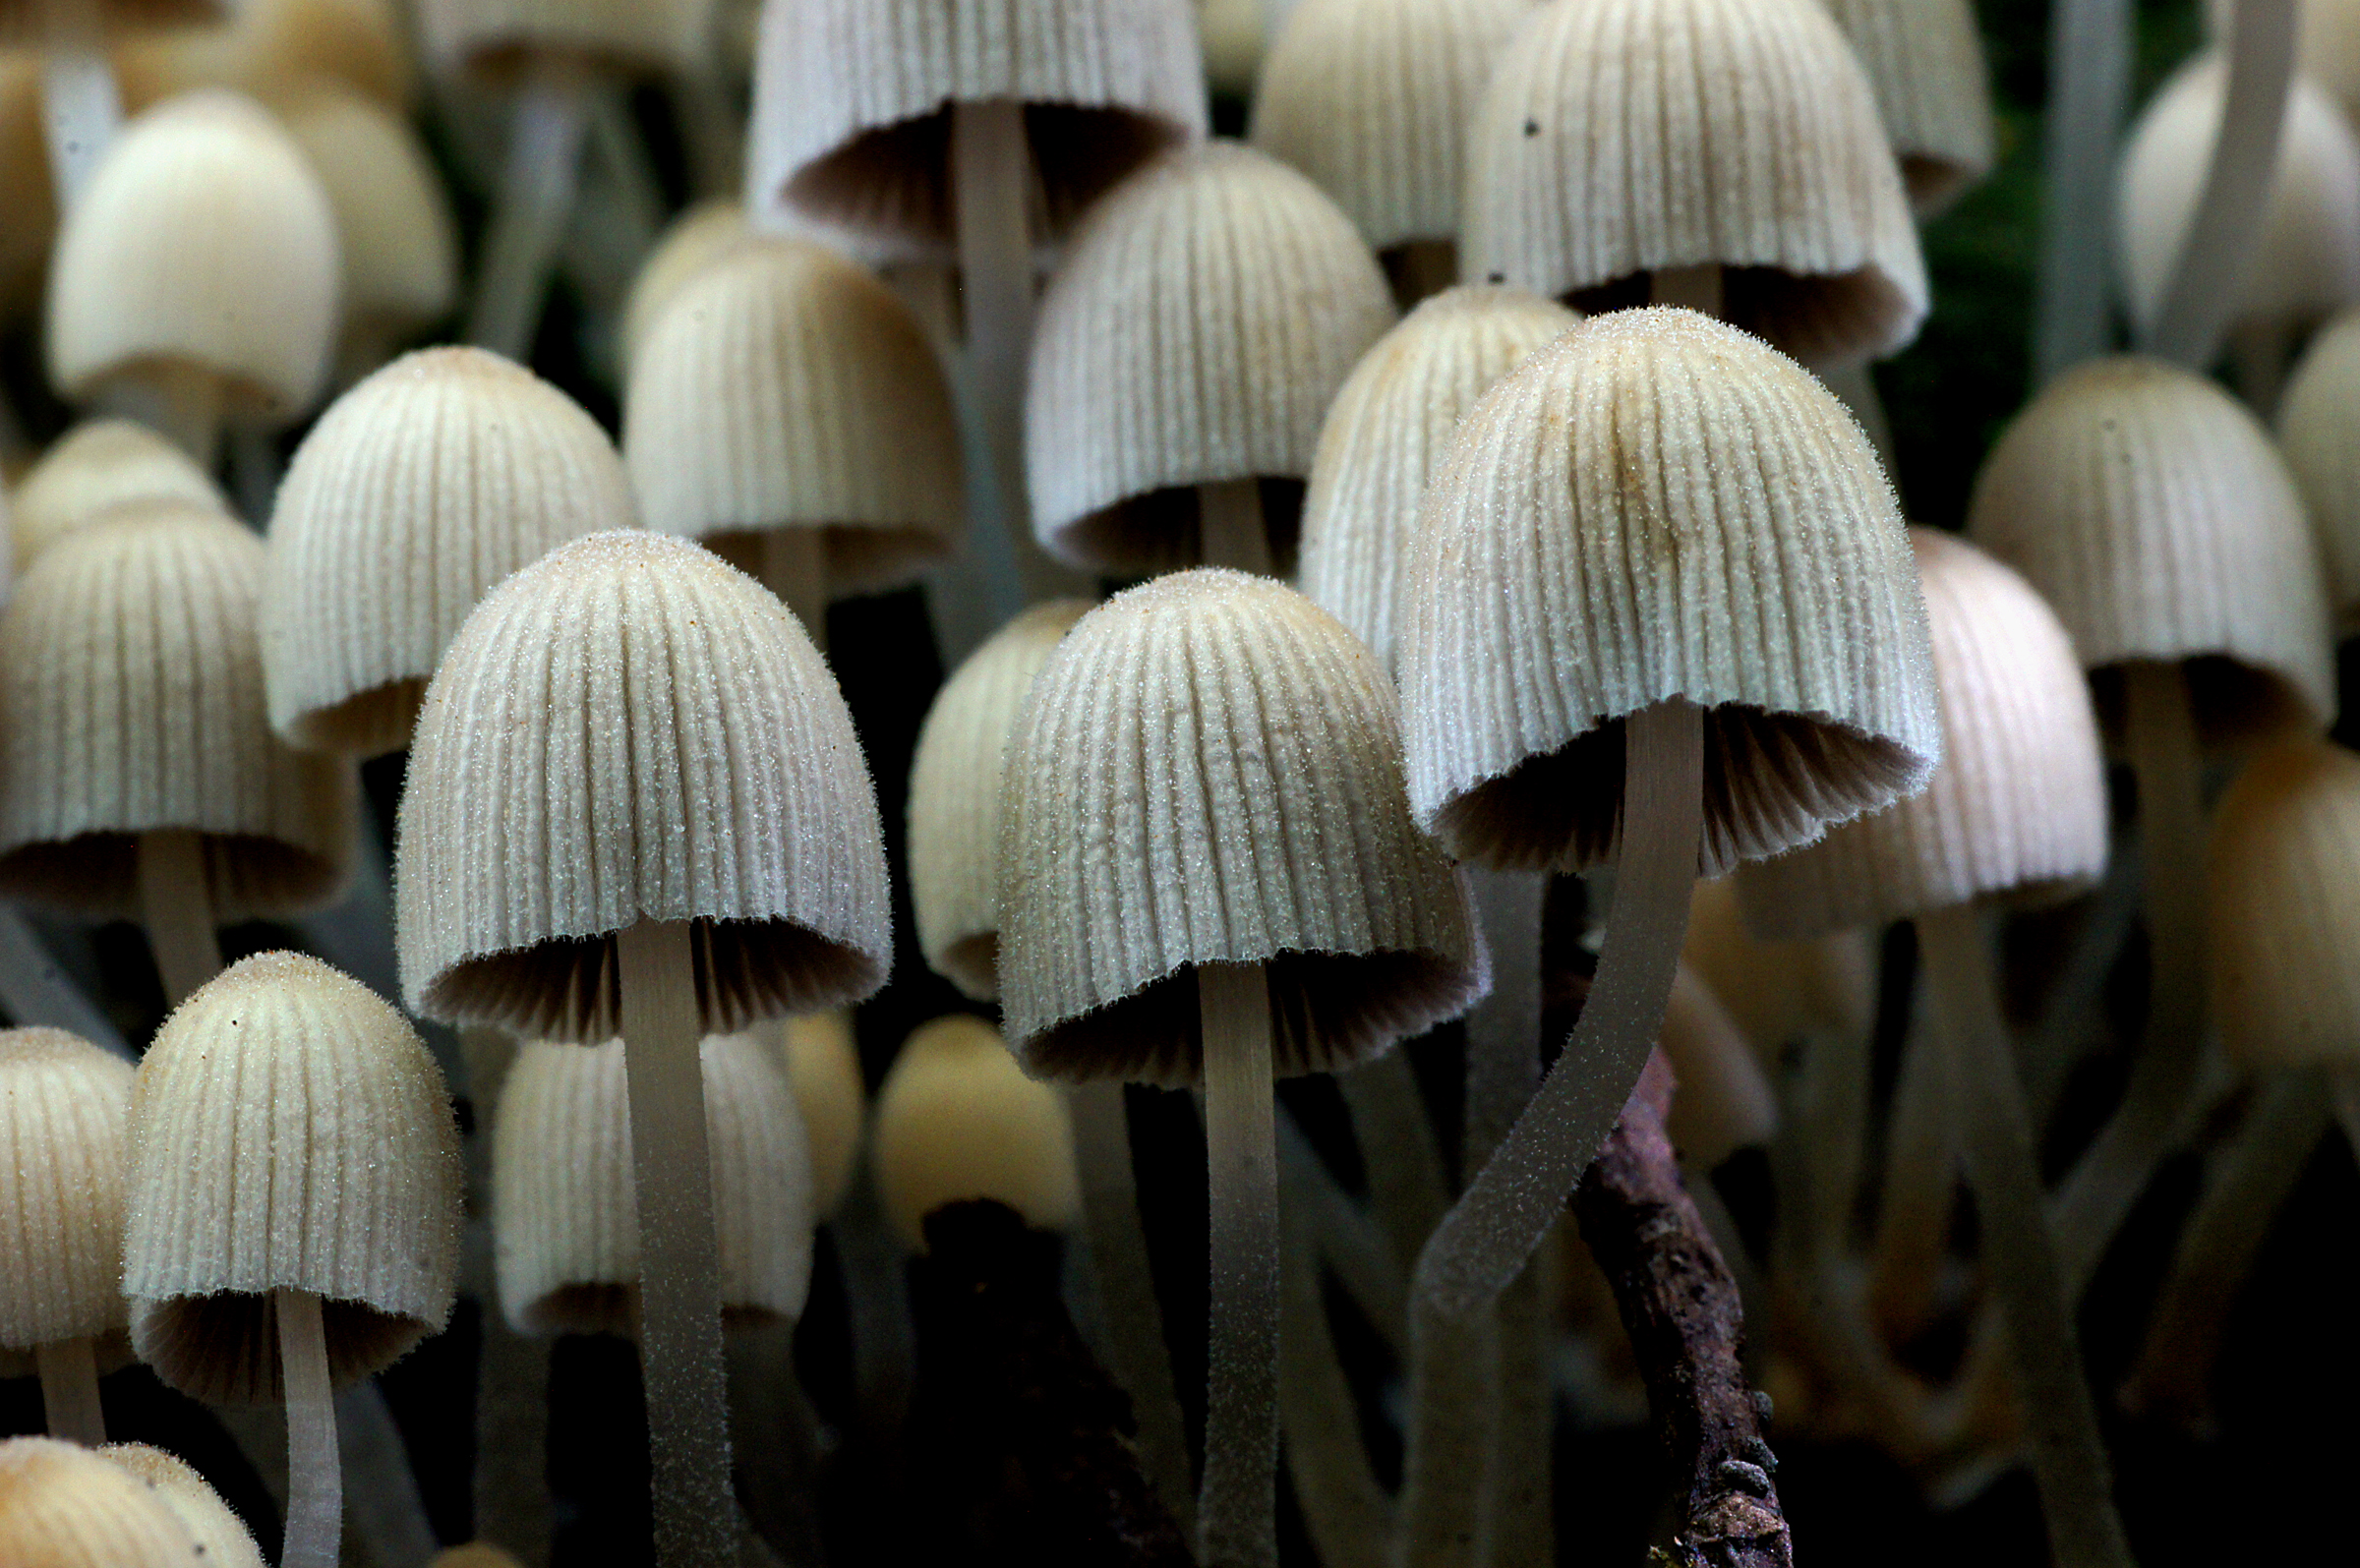
nature, mushroom, fungi, mushrooms, sonydslra580, tamron90mmmacro, fairyinkcap, forrestfloor, agaricus, saprotrophicmushrooms, oyster mushroom, edible mushroom, fashion accessory, medicinal mushroom, agaricaceae, champignon mushroom, pleurotus eryngii